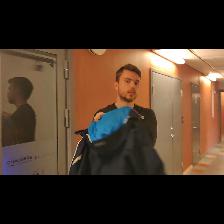
Label: Human